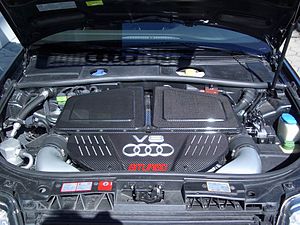
Audi RS6 / Billeder
Audi RS6 er den kraftigste personbilsmodel fra Audi, som er blevet produceret siden 2002.